Sløsse

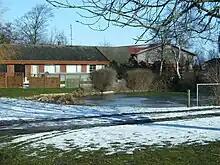
The local pond, Sløsse in Lolland

Sløsse is a small village in Guldborgsund Municipality on the island of Lolland in southern Denmark. The population is between 25 and 50 residents. Written records of Sløsse date back to the mid-19th century, when the population was recorded at 414. The village is surrounded by countryside, and most of the buildings are old timberwork houses and farms.